Thomas Henry Flewett

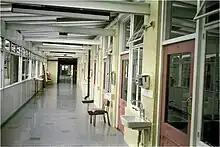
Ward 32 at East Birmingham Hospital where Parker was admitted in 1978. The building, which comprised Wards 31 and 32, has since been demolished.

Flewett did much collaborative work on rotaviruses with others to establish the varieties of rotavirus which infect the young of virtually every species of animal. His research group were the first to describe the different serotypes of rotavirus. This work was important to the development of a rotavirus vaccine. He also identified two new species of adenoviruses (later called types 40 and 41), as well as confirming the presence of caliciviruses, astroviruses, and faecal coronaviruses. He, along with H.G. Pereira also discovered picobirnaviruses, and with other colleagues first described human torovirus.